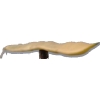
Label: bean_pod